St Philip and St James' Church, Plaistow

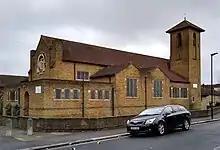
St Philip and St James' Church

St Philip and St James’ Church is a Church of England church in Plaistow, east London. It originated as two churches before being merged into the joint parish of St Philip and St James in 1955. That parish in its turn became part of the Parish of the Divine Compassion along with three other parishes in Plaistow and Canning Town - St Mary's, St Matthias' and St Martin's.